Kano (British musician)

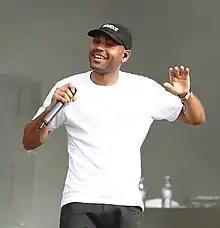
Kano performing in 2017

Kane Brett Robinson (born 21 May 1985), known by the stage name Kano, is a British rapper, songwriter and actor from East Ham, London. His fifth album, "Made in the Manor" was shortlisted for the 2016 Mercury Prize and won Best Album at the 2016 MOBO Awards. On screen, he played the role of Sully in "Top Boy".